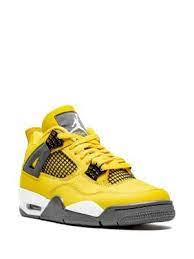
Label: Sneaker